David Laro

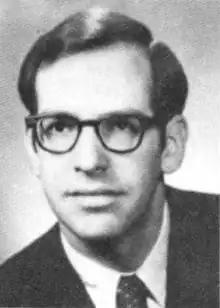
David Laro 1975

David Laro (March 3, 1942 – September 21, 2018) was an American senior judge of the United States Tax Court.